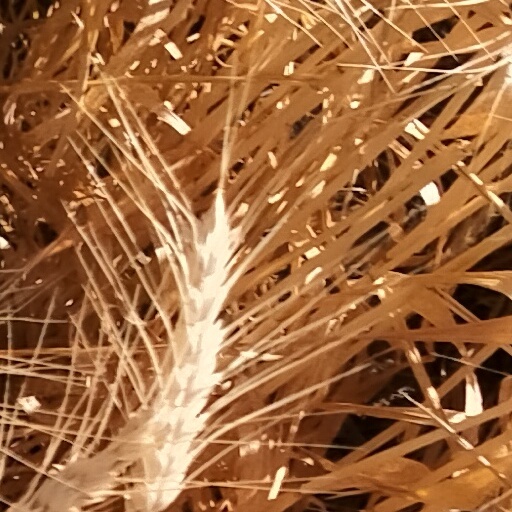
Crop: wheat